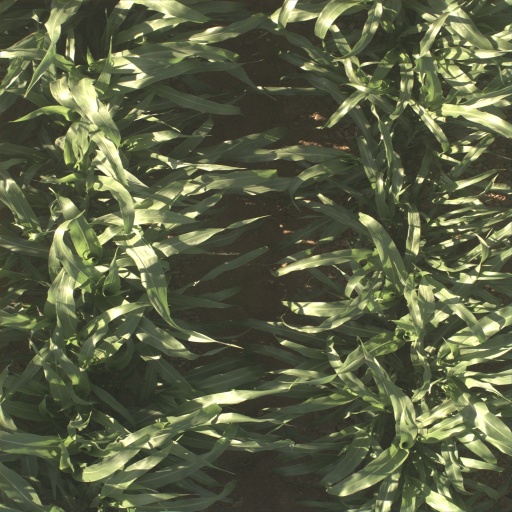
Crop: sorghum